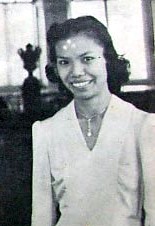
พระเจ้าวรวงศ์เธอ พระองค์เจ้าวิภาวดีรังสิต

infobox royalty
|image = Princess Vibhavadi Rangsit.jpg
|birth_place = จังหวัดพระนคร อาณาจักรรัตนโกสินทร์ (สมัยสมบูรณาญาสิทธิราชย์)|อาณาจักรสยาม
|death_style = สิ้นพระชนม์
|death_place = จังหวัดสุราษฎร์ธานี ประเทศไทย
|spouse-type = พระสวามี
|spouse = หม่อมเจ้าปิยะรังสิต รังสิต (พ.ศ. 2489–2520)
|dynasty = ราชวงศ์จักรี|จักรี
|father1 = พระราชวรวงศ์เธอ กรมหมื่นพิทยาลงกรณ์
|mother1 = หม่อมเจ้าพรพิมลพรรณ รัชนี
|name = พระเจ้าวรวงศ์เธอพระองค์เจ้าวิภาวดีรังสิต
|title = พระเจ้าวรวงศ์เธอพระองค์เจ้าชั้นโท
| signature = Signature of Princess Vibhavadi Rangsit.png
|ราชสกุล=รัชนี (ประสูติ)รังสิต (เสกสมรส)
พระเจ้าวรวงศ์เธอ พระองค์เจ้าวิภาวดีรังสิต (20 พฤศจิกายน พ.ศ. 2463 – 16 กุมภาพันธ์ พ.ศ. 2520) พระนามเดิม หม่อมเจ้าวิภาวดี รังสิต (ราชสกุลเดิม รัชนี) นักเขียนชาวไทย เจ้าของนามปากกา "ว.ณ ประมวญมารค" มีผลงานประพันธ์ที่สร้างชื่อเสียงจากเรื่อง "ปริศนา (นวนิยาย)|ปริศนา"ThaiPR.net (9 กุมภาพันธ์ 2555). " มูลนิธิโรงพยาบาลสมเด็จเจ้าพระยา ในพระราชูปถัมภ์ฯ ร่วมกับผลิตภัณฑ์อาหาร ซีพี และทรูวิชั่นส์ ภูมิใจเสนอละครเพลง “ปริศนา เดอะ มิวสิคัล”".
หม่อมเจ้าวิภาวดี รังสิต ได้รับการสถาปนาเป็น "พระเจ้าวรวงศ์เธอ พระองค์เจ้าวิภาวดีรังสิต" เมื่อวันที่ 4 เมษายน พ.ศ. 2520 หลังสิ้นชีพตักษัยขณะประกอบกรณียกิจแทนพระองค์ และได้มีการจัดงาน "วันวิภาวดี" เพื่อถวายสดุดีแนวหน้า (13 กุมภาพันธ์ 2555). " คุณแหน ประจำวันที่ 13 กุมภาพันธ์ 2555".
| name = พระเจ้าวรวงศ์เธอ พระองค์เจ้าวิภาวดีรังสิต
| branch = กองอาสารักษาดินแดน
| rank = ไฟล์:นายกองเอก.jpg|15px นายกองเอก
== พระประวัติ ==
พระเจ้าวรวงศ์เธอ พระองค์เจ้าวิภาวดีรังสิต มีพระนามเมื่อแรกประสูติคือ “หม่อมเจ้าวิภาวดี รัชนี” เป็นพระธิดาในพระราชวรวงศ์เธอ กรมหมื่นพิทยาลงกรณ์ กับหม่อมเจ้าพรพิมลพรรณ รัชนี (ราชสกุลเดิม วรวรรณ) มีพระอนุชาร่วมพระบิดามารดาเดียวกันองค์เดียว คือ หม่อมเจ้าภีศเดช รัชนี
หม่อมเจ้าวิภาวดี รังสิต เสกสมรสกับหม่อมเจ้าปิยะรังสิต รังสิต พระโอรสองค์ใหญ่ในสมเด็จพระเจ้าบรมวงศ์เธอ กรมพระยาชัยนาทนเรนทร เมื่อวันที่ 6 พฤษภาคม พ.ศ. 2489 โดยได้รับพระราชทานน้ำพระมหาสังข์จากพระบาทสมเด็จพระปรเมนทรมหาอานันทมหิดล พระอัฐมรามาธิบดินทร มีธิดาสองคน คือ
# หม่อมราชวงศ์วิภานันท์ รังสิต สมรสกับสวนิต คงสิริ และสมรสอีกครั้งกับวิลเลียม บี. บูธ มีบุตรจากการสมรสครั้งแรกสองคน และครั้งที่สองหนึ่งคน
# หม่อมราชวงศ์ปรียนันทนา รังสิต สมรสและหย่ากับ มหาราช จกัต สิงห์ พระอนุชาของมหาราชองค์ปัจจุบันแห่งเมืองชัยปุระ รัฐราชสถาน ประเทศอินเดีย ปัจจุบันสมรสกับปานศักดิ์ รังสิพราหมณกุล มีบุตรจากการสมรสครั้งแรกสองคน
== พระนามแฝง ==
พระองค์ทรงมีผลงานนวนิยาย โดยเฉพาะนวนิยายในแนวรักสุข ด้วยพระนามแฝง ว.ณ ประมวญมารค ซึ่งเป็นพระนามแฝงเดียวที่ใช้ ถ้าไม่ใช้นามปากกา|พระนามแฝงก็จะทรงใช้ชื่อพระนามเลย ซึ่งท่านได้ทรงอธิบายพระนามแฝงว่า ตัว ว. คืออักษรย่อตัวแรกของชื่อคือวิภาวดี, ตัว ณ (ณะ) แปลว่า แห่ง, คำว่า ประมวญ คือ ชื่อถนนที่บ้านของท่าน (วังประมวญ) ตั้งอยู่, คำว่า มารค หรือ มรคา คือ ถนนในภาษาสันสกฤต ดังนั้น ว.ณ ประมวญมารค ก็คือ ว.แห่งถนนประมวญ นั่นเอง
หม่อมเจ้าภีศเดช รัชนี พระอนุชาของพระองค์ ทรงใช้นามปากกาว่า ภ.ณ ประมวญมารค ด้วยเหตุผลเดียวกัน
==การศึกษา==
พระองค์เจ้าวิภาวดีรังสิต ทรงศึกษาเริ่มต้นที่โรงเรียนผดุงดรุณี อยู่หนึ่งปี ต่อมาได้ทรงย้ายมาศึกษาที่โรงเรียนวัฒนาวิทยาลัย ไม่ถึงปีก็เสด็จไปศึกษาที่โรงเรียนมาแตร์เดอีวิทยาลัย จนจบชั้นมัธยมปีที่ 8 มหาวิทยาลัยน.ม.ส. การเรียนในสมัยนั้น ผู้สอนเป็นแม่ชีชาวอเมริกันและยุโรป กวดขันเรื่องภาษาแก่เด็กนักเรียนอย่างเอาจริงเอาจัง ตำราต่างล้วนเป็นภาษาอังกฤษ แม้แต่ตำราคณิตศาสตร์ก็เรียนเป็นภาษาอังกฤษล้วน เด็กนักเรียนจึงอ่านเขียนและพูดภาษาอังกฤษได้คล่อง พระองค์เจ้าวิภาวดี ทรงเล่าว่า ""พูดอังกฤษได้คล่องตั้งแต่ยังเป็นนักเรียนอยู่ เพราะได้ศึกษาจากมาแมร์เจ็มมะ ซึ่งจ้ำจี้จ้ำไชขนาดหนักมาตั้งแต่เด็ก""
== สิ้นพระชนม์ ==
ไฟล์:Belongings of Vibhavadi Rangsit, National Memorial (Thailand) 2.jpg|thumb|กระเป๋าถือส่วนพระองค์ของพระเจ้าวรวงศ์เธอ พระองค์เจ้าวิภาวดีรังสิต มีรอยเปื้อนพระโลหิตจากการที่ทรงถูกผู้ก่อการร้ายระดมยิงใส่เฮลิคอปเตอร์ที่ประทับเมื่อวันที่ 16 กุมภาพันธ์ พ.ศ. 2520 จนทรงได้รับบาดเจ็บสาหัสและสิ้นพระชนม์ จัดแสดงที่อนุสรณ์สถานแห่งชาติ อำเภอลำลูกกา จังหวัดปทุมธานี
หม่อมเจ้าวิภาวดี ได้เข้ารับราชการสนองพระเดชพระคุณโดยเสด็จเยื่ยมราษฎรในจังหวัดต่าง ๆ ทั่วราชอาณาจักรตั้งแต่ พ.ศ. 2500 และกรณียกิจที่เสด็จแทนพระองค์ไปทรงเยี่ยม ทหาร ตำรวจ พลเรือน ตั้งแต่ พ.ศ. 2510 เป็นต้นมา
วันที่ 16 กุมภาพันธ์ พ.ศ. 2520 ขณะเสด็จไปรับตำรวจตระเวนชายแดนที่บาดเจ็บจากการเหยียบกับระเบิด ที่ ตำบลบ้านส้อง อำเภอเวียงสระ จังหวัดสุราษฎร์ธานี ผู้ก่อการร้ายคอมมิวนิสต์ได้ระดมยิงมาที่เฮลิคอปเตอร์ที่ประทับ หม่อมเจ้าวิภาวดีทรงถูกยิง ซึ่งก่อนการสิ้นชีพตักษัย หม่อมเจ้าวิภาวดียังมีพระสติสัมปชัญญะดี ทรงเป็นห่วงตำรวจตระเวนชายแดนอยู่ตลอด มีรับสั่งว่า "“ตชด.เป็นอย่างไรบ้าง เอาออกมาได้หรือยัง ให้รีบไปส่งโรงพยาบาล อย่าให้พวกมันรู้ว่าฉันถูกยิง มันจะเหิมเกริม”" และ "“ฉันไม่เป็นไรแล้ว ตชด.มาหรือยัง ให้รีบไปส่งโรงพยาบาลด่วน”" ผู้เห็นเหตุการณ์ยังเล่าอีกว่า หม่อมเจ้าวิภาวดีตรัสขอให้พระราชพรหมยาน (วีระ ถาวโร)|พระมหาวีระ ถาวโร และครูบาธรรมชัย กราบถวายบังคมลาพระบาทสมเด็จพระบรมชนกาธิเบศร มหาภูมิพลอดุลยเดชมหาราช บรมนาถบพิตร แทน ทรง "ขอนิพพาน" และตรัสเป็นประโยคสุดท้ายว่า ทรงเห็นนิพพานแล้ว พระนิพพานที่พระองค์เห็นนั้น สวยงดงาม และ "แจ่มใสเหลือเกิน"
วันที่ 4 เมษายน พ.ศ. 2520 พระบาทสมเด็จพระบรมชนกาธิเบศร มหาภูมิพลอดุลยเดชมหาราช บรมนาถบพิตร มีพระบรมราชโองการสถาปนาพระศพ หม่อมเจ้าวิภาวดี รังสิต เป็น พระเจ้าวรวงศ์เธอ พระองค์เจ้าวิภาวดีรังสิต และต่อมาได้นำพระนาม "วิภาวดีรังสิต" มาใช้เป็นชื่อถนนถนนวิภาวดีรังสิต|ตามพระนามดังกล่าว (เดิมชื่อ ถนนซูเปอร์ไฮเวย์)
วันที่ 7 เมษายน พ.ศ. 2520 พระบาทสมเด็จพระมหาภูมิพลอดุลยเดชมหาราช บรมนาถบพิตร ทรงพระกรุณาโปรดเกล้าฯ ให้เชิญพระศพจากพระที่นั่งทรงธรรม วัดเบญจมบพิตรดุสิตวนารามราชวรวิหาร ไปยังฌาปนสถานกองทัพอากาศ วัดพระศรีมหาธาตุวรมหาวิหาร เพื่อพระราชทานเพลิงพระศพร่วมกับศพของเจ้าหน้าที่พลเรือน ตำรวจ ทหาร ซึงเสียชีวิตจากการปฏิบัติหน้าที่ราชการในกรณีปราบปรามผู้ก่อการร้ายคอมมิวนิสต์
นอกจากนี้พระองค์ยังเป็นที่รักยิ่งของชาวอำเภอพระแสง จังหวัดสุราษฏร์ธานี เนื่องด้วยพระองค์เป็นผู้นำความเจริญต่าง ๆ ไปสู่พื้นที่จนได้รับฉายาว่า “เจ้าแม่พระแสง” และพระองค์ยังได้ประทานชื่อตำบลบางสวรรค์ ซึ่งเป็นตำบลหนึ่งในอำเภอพระแสง
==ด้านพระนิพนธ์==
พระองค์เจ้าวิภาวดีรังสิต ทรงเล่าว่า "“ได้เคยเป็นเลขานุการของพ่อตอนพระเนตรเป็นต้อ ก็ทรงบอกให้ฉันเขียนหน้าห้าไปลงหนังสือประมวญวัน ทุกวันและยังรับคำบอกของท่าน เรื่อง "สามกรุง" และอื่น ๆ เป็นเล่ม ๆ ทีเดียว”" การที่ได้ทรงคลุกคลีอยู่กับหนังสือ และยังทรงได้ใกล้ชิดกับพระบิดา ผู้ทรงเป็นกวีเอก ทำให้พระองค์เจ้าวิภาวดีรังสิต ทรงสนพระทัยที่จะนิพนธ์ขึ้นเองบ้าง เมื่อพระชันษาเพียง 14 ปี
พระนิพนธ์เรื่องแรก ไม่ใช่ "ปริศนา" แต่เป็นเรื่องแปล ชื่อ "เด็กจอมแก่น" ทรงแปลจากหนังสือรวมเรื่องสั้นชุด William ของ Richmal Crompton ซึ่งเป็นนักเขียนวรรณกรรมเยาวชนชื่อดังของอังกฤษ ในยุคหลังสงครามโลกครั้งที่ 1
วิลเลียม เป็นเด็กชายอายุ 11 ปี อาศัยอยู่ในหมู่บ้านเล็ก ๆ ในชนบทของอังกฤษ มีเพื่อนร่วมกลุ่มอีกสามคน ชื่อจินเจอร์ ดักลาส เฮนรี่ เรียกตัวเองว่า คณะนอกกฎหมาย หรือ The Outlaws เจตนาดีของวิลเลียม ด้วยความไร้เดียงสาประสาเด็ก ก่อเรื่องให้ผู้ใหญ่เวียนหัวไปตาม ๆ กัน แต่ก็ขบขันครื้นเครงสำหรับผู้อ่าน
เรื่องนี้เมื่อลงพิมพ์ ใน "ประมวญสาร" เป็นเรื่องที่ขายดีมาก นักเรียนโรงเรียนกรุงเทพคริสเตียนที่อยู่ใกล้โรงพิมพ์ ได้เข้ามาซื้อจนเกลี้ยงโรงพิมพ์กลายเป็นเรื่องขายดี เพราะเด็กนักเรียนชอบอ่าน ทรงรำลึกว่า ""การที่ข้าพเจ้ากลายเป็นนักเขียนขึ้นมาตั้งแต่อายุ 14 ปีนั้น ก็เพราะข้าพเจ้ามีพ่อแม่ที่เข้มงวด อยากให้ข้าพเจ้ารู้ค่าของเงิน จึงไม่ได้ตามใจข้าพเจ้าให้เงินทองใช้จนเหลือเฟือ แต่สนับสนุนข้าพเจ้าในทางที่ควร คือสอนให้มีมานะ ให้รู้จักใช้หัวคิดที่จะทำโน่นทำนี่เพื่อถึงจุดหมายในความต้องการของตน... ถ้าพ่อแม่ของข้าพเจ้าไม่ฉลาด เห็นการณ์ไกลและสนับสนุนข้าพเจ้าในทางที่ถูกที่ควรแล้ว ว.ณ ประมวญมารค ก็คงจะไม่มีกำเนิดขึ้นมาในโลก คงจะดำดินอยู่ตลอดชีวิต ไม่มีผลงานออกมาให้ใครได้อ่านสักชิ้นเดียวเป็นแน่""
=== รายชื่อผลงาน ===
ไฟล์:Novels written by Vibhavadi Rangsit, National Memorial (Thailand).jpg|thumb|ส่วนหนึ่งของผลงานพระนิพนธ์ในพระเจ้าวรวงศ์เธอ พระองค์เจ้าวิภาวดีรังสิต ภายใต้นามปากกา "ว. ณ ประมวลมารค"
* ปริศนา (นวนิยาย)|ปริศนา (สร้างเป็นละครโทรทัศน์ 3 ครั้ง 2530 ช่อง 3 , 2543 ช่อง 7 และ 2558 ช่อง PPTV)
* เจ้าสาวของอานนท์ (สร้างเป็นละครโทรทัศน์ 3 ครั้ง 2531 ช่อง 3 , 2542 ช่อง 5 และ 2558 ช่อง PPTV)
* รัตนาวดี (สร้างเป็นละครโทรทัศน์ 2 ครั้ง 2531 ช่อง 3 และ 2558 ช่อง PPTV)
* นิกกับพิม
* คลั่งเพราะรัก
* ฤทธิ์ราชินีสาว
* พระราชินีนาถวิกตอเรีย
* เรื่องลึกลับ
* เรื่องหลายรส
* นี่หรือชีวิต
* ตามเสด็จปากีสถาน
* เสด็จพระราชดำเนินสหพันธรัฐมลายา พ.ศ. 2505
* เสด็จพระราชดำเนินปากีสถานและสหพันธรัฐมลายา พ.ศ. 2505 (ฉบับพิมพ์รวมเล่มของ "ตามเสด็จปากีสถาน" และ "เสด็จพระราชดำเนินสหพันธรัฐมลายา พ.ศ. 2505")
== พระเกียรติยศ ==
=== พระอิสริยยศ ===
* 20 พฤศจิกายน พ.ศ. 2463 — 6 พฤษภาคม พ.ศ. 2489 : หม่อมเจ้าวิภาวดี รัชนี
* 6 พฤษภาคม พ.ศ. 2489 — 16 กุมภาพันธ์ พ.ศ. 2520 : หม่อมเจ้าวิภาวดี รังสิต
* 4 เมษายน พ.ศ. 2520 : พระเจ้าวรวงศ์เธอ พระองค์เจ้าวิภาวดีรังสิตราชกิจจานุเบกษา, ประกาศสถาปนา พระเจ้าวรวงศ์เธอ พระองค์เจ้าวิภาวดีรังสิต, เล่ม ๙๔, ตอน ๓๐ ง, ๕ เมษายน พ.ศ. ๒๕๒๐, หน้า ๒๙๘
=== เครื่องราชอิสริยาภรณ์ ===
 ได้รับพระราชทานเครื่องราชอิสริยาภรณ์ของประเทศไทยและต่างประเทศ ดังนี้
==== เครื่องราชอิสริยาภรณ์ไทย ====
ราชกิจจานุเบกษา, แจ้งความสำนักนายกรัฐมนตรี เรื่อง พระราชทานเครื่องขัตติยราชอิสริยาภรณ์มหาจักรีบรมราชวงศ์ , เล่ม ๙๔ ตอนที่ ๓๐ ง หน้า ๑๕๓๗, ๕ เมษายน ๒๕๒๐
ราชกิจจานุเบกษา, แจ้งความสำนักนายกรัฐมนตรี เรื่อง พระราชทานเครื่องราชอิสริยาภรณ์ , เล่ม ๙๔ ตอนที่ ๓๐ ง หน้า ๑๕๓๘, ๕ เมษายน ๒๕๒๐
ราชกิจจานุเบกษา, แจ้งความสำนักนายกรัฐมนตรี เรื่อง พระราชทานเครื่องราชอิสริยาภรณ์จุลจอมเกล้า , เล่ม ๘๕ ตอนที่ ๔๔ ง ฉบับพิเศษ หน้า ๓๐, ๑๕ พฤษภาคม ๒๕๑๑
ราชกิจจานุเบกษา, แจ้งความสำนักนายกรัฐมนตรี เรื่อง พระราชทานเหรียญรัตนาภรณ์ , เล่ม ๗๐ ตอนที่ ๕๔ ง หน้า ๒๙๖๗, ๑๘ สิงหาคม ๒๔๙๖
ราชกิจจานุเบกษา, แจ้งความสำนักนายกรัฐมนตรี เรื่อง พระราชทานเหรียญราชรุจิ , เล่ม ๗๘ ตอนที่ ๑๗ ง หน้า ๔๔๗, ๒๑ กุมภาพันธ์ ๒๕๐๔
==== เครื่องราชอิสริยาภรณ์ต่างประเทศ ====
* :
** พ.ศ. 2505 – ไฟล์:Order of Orange-Nassau ribbon - Knight Grand Cross.svg|80x80px เครื่องราชอิสริยาภรณ์ออเรนจ์-นัสเซา ชั้นที่ 1
* :
** พ.ศ. 2505 – ไฟล์:BEL Order of Leopold II - Grand Cross BAR.png|80px เครื่องราชอิสริยาภรณ์เลออปอลที่ 2 ชั้นที่ 1
* :
** พ.ศ. 2505 – ไฟล์:PRT Order of Prince Henry - Grand Officer BAR.png|80px เครื่องอิสริยาภรณ์อิงฟังตึ เด. เอ็งรีกึ ชั้นที่ 2 ทุติยาภรณ์
* :
** พ.ศ. 2505 – ไฟล์:Grande ufficiale OMRI BAR.svg|80px เครื่องอิสริยาภรณ์คุณธรรมแห่งสาธารณรัฐอิตาลี ชั้นที่ 2
* :
** พ.ศ. 2505 – ไฟล์:GER Bundesverdienstkreuz 6 GrVK Stern Band.svg|80px เครื่องอิสริยาภรณ์คุณธรรมแห่งสหพันธ์สาธารณรัฐเยอรมนี ชั้นที่ 2
* :
** พ.ศ. 2505 – ไฟล์:ESP Isabella Catholic Order COM.svg|80px เครื่องราชอิสริยาภรณ์อิซเบลลาชาวคาทอลิก ชั้นที่ 2
* :
** พ.ศ. 2506 – ไฟล์:JPN Kyokujitsu-sho 2Class BAR.svg|80px เครื่องราชอิสริยาภรณ์อาทิตย์อุทัย ชั้นที่ 2ราชกิจจานุเบกษา, แจ้งความสำนักนายกรัฐมนตรี เรื่อง พระราชทานพระบรมราชานุญาตประดับเครื่องราชอิสริยาภรณ์ต่างประเทศ , เล่ม ๘๐ ตอนที่ ๙๗ ง ฉบับพิเศษ หน้า ๒๒๗๐, ๑ ตุลาคม ๒๕๐๖
* :
** พ.ศ. 2506 – ไฟล์:GRE Order of Honour Grand Commander BAR.svg|80x80px เครื่องราชอิสริยาภรณ์เวลแฟร์ ชั้นที่ 2ราชกิจจานุเบกษา, แจ้งความสำนักนายกรัฐมนตรี เรื่อง พระราชทานพระบรมราชานุญาตประดับเครื่องราชอิสริยาภรณ์ต่างประเทศ , เล่ม ๘๐ ตอนที่ ๑๐๑ ง หน้า ๒๓๕๗, ๑๕ ตุลาคม ๒๕๐๖
* :
** พ.ศ. 2505 – ไฟล์:UK Royal Victorian Order honorary member ribbon.svg|80px เครื่องราชอิสริยาภรณ์รอยัลวิกตอเรียน ชั้นที่ 3ราชกิจจานุเบกษา, แจ้งความสำนักนายกรัฐมนตรี เรื่อง พระราชทานพระบรมราชานุญาตประดับเครื่องราชอิสริยาภรณ์ต่างประเทศ , เล่ม ๗๙ ตอนที่ ๙๕ ง หน้า ๒๒๔๐, ๒๓ ตุลาคม ๒๕๐๕
* :
** พ.ศ. 2505 – ไฟล์:Order of the Dannebrog K1.svg|80x80px เครื่องราชอิสริยาภรณ์แดนเนอโบร ชั้นที่ 3
* :
** พ.ศ. 2505 – ไฟล์:SWE Royal Order of the Polar Star (1748-1975) - Commander BAR.png|80x80px เครื่องราชอิสริยาภรณ์ดาวขั้วโลก ชั้นที่ 3 ตริตาภรณ์
* :
** พ.ศ. 2505 – ไฟล์:LUX Ordre de Mérite civil et militaire d'Adolphe de Nassau - Chevalier BAR.svg|80px เครื่องราชอิสริยาภรณ์อดอล์ฟแห่งนัสเซา สำหรับสตรี
=== พระยศกองอาสารักษาดินแดน ===
* 14 มีนาคม พ.ศ. 2520 : นายกองเอก กองอาสารักษาดินแดน (พระราชทานพระยศหลังสิ้นพระชนม์)
==พงศาวลี==
==อ้างอิง==
==แหล่งข้อมูลอื่น==
* มูลนิธิวิภาวดีรังสิต
* นวลจันทร์ รัตนากร ชุติมา สัจจานันท์ มารศรี ศิวรักษ์. ว. ณ ประมวญมารค พระเจ้าวรวงศ์เธอพระองค์เจ้าวิภาวดีรังสิต. กรุงเทพฯ : โรงพิมพ์รุ่งเรืองรัตน์, 2520.
* พระเจ้าวรวงศ์เธอ พระองค์เจ้าวิภาวดีรังสิต
* พระเจ้าวรวงศ์เธอ พระองค์เจ้าวิภาวดีรังสิต
หมวดหมู่:พระเจ้าวรวงศ์เธอ
หมวดหมู่:นักเขียนชาวไทย
หมวดหมู่:ราชสกุลรังสิต
หมวดหมู่:ราชสกุลรัชนี
หมวดหมู่:ราชสกุลวรวรรณ
หมวดหมู่:ชาวไทยที่ถูกลอบสังหาร
หมวดหมู่:บุคคลจากโรงเรียนวัฒนาวิทยาลัย
หมวดหมู่:บุคคลจากโรงเรียนมาแตร์เดอีวิทยาลัย
หมวดหมู่:พระองค์เจ้าตั้ง
หมวดหมู่:เสียชีวิตจากอาวุธปืน
หมวดหมู่:ผู้บังคับบัญชาและเจ้าหน้าที่กองอาสารักษาดินแดน
หมวดหมู่:นักเขียนชาวไทย
หมวดหมู่:บุคคลจากเขตบางรัก